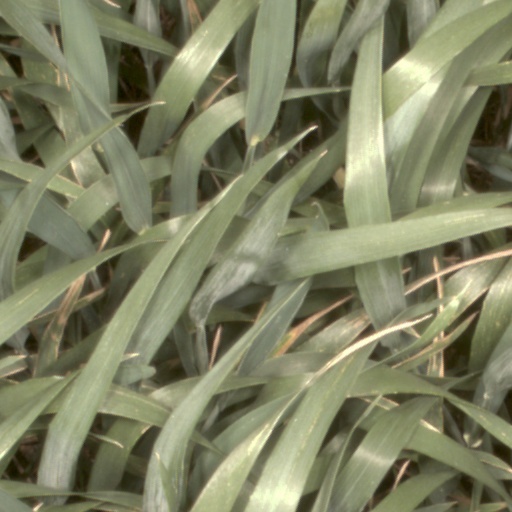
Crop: wheat